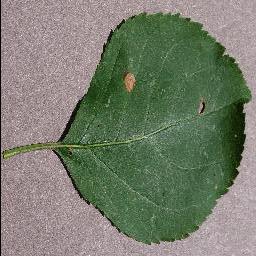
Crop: apple
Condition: black_rot